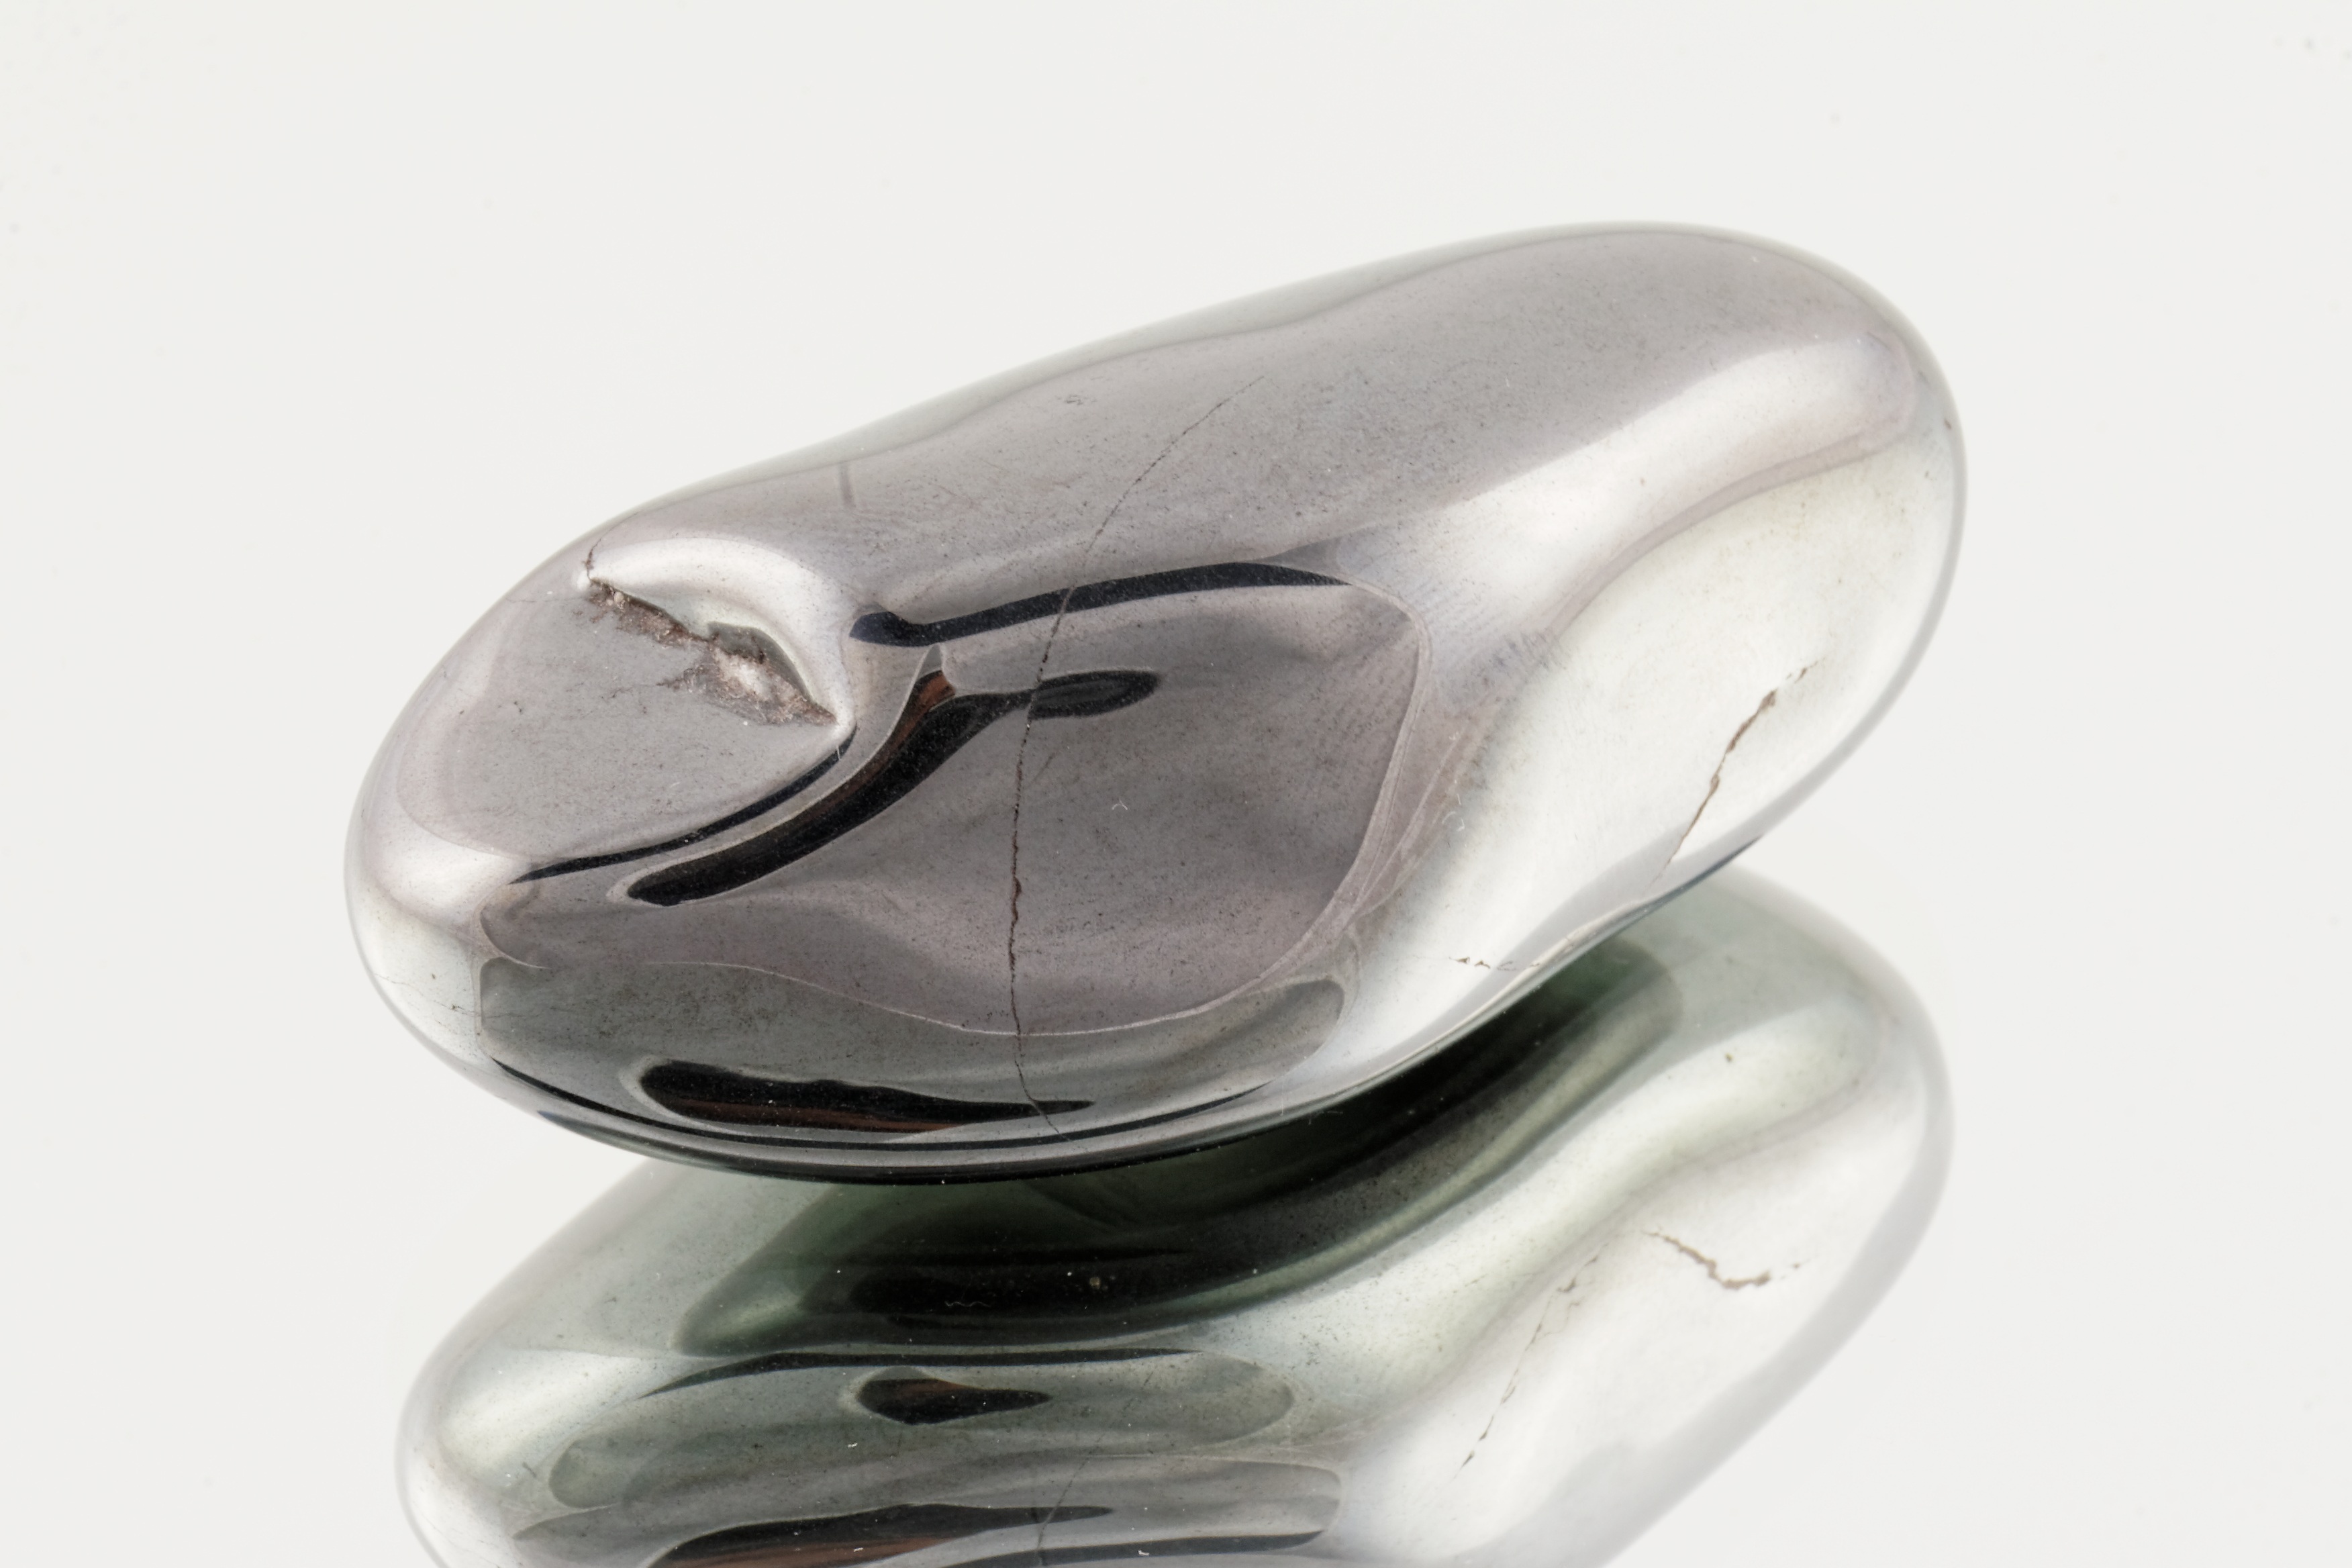
hand, stone, lighting, jewellery, gem, crystal, mineral, quartz, healing stone, kristal